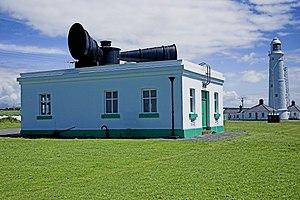
Le phare de Nash Point est un phare situé sur promontoire nommé Nash point sur la Monknash Coast, un site d'intérêt scientifique particulier près de St Donats dans le comté de Vale of Glamorgan, au sud du Pays de Galles.